Asuka Strikes!

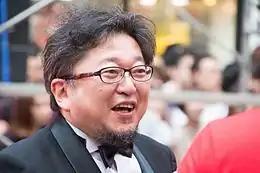
Shinji Higuchi drew the storyboard for "Asuka Strikes!"

Gainax studio decided the basic plot for "Asuka Strikes!" in 1993, when it wrote a presentation document of "Neon Genesis Evangelion" titled . The "Proposal", published in 1994, describes "a battle held on the deck of an aircraft carrier" for the eighth installment of the series. Staff originally thought as the title for the installment at the time, which was later changed to the double title and "Asuka Strikes!". Hideaki Anno and Yoji Enokido wrote the episode. Kazuya Tsurumaki directed the installment, Shinji Higuchi drew the storyboards; Masahiko Otsuka worked as the assistant director, while Takeshi Honda served as chief animator. The animation crew also included Hidenori Matsubara, Yoh Yoshinari and Shoichi Masuo, while Mahiro Maeda and Mitsumu Wogi served as character designers. Maeda also worked on Gaghiel's design.